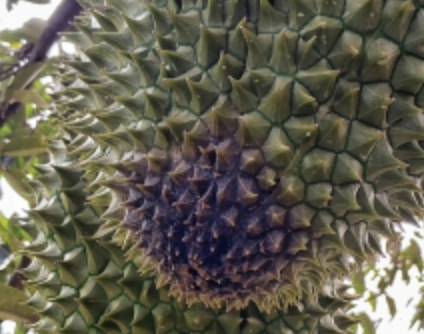
Label: fruit_rot